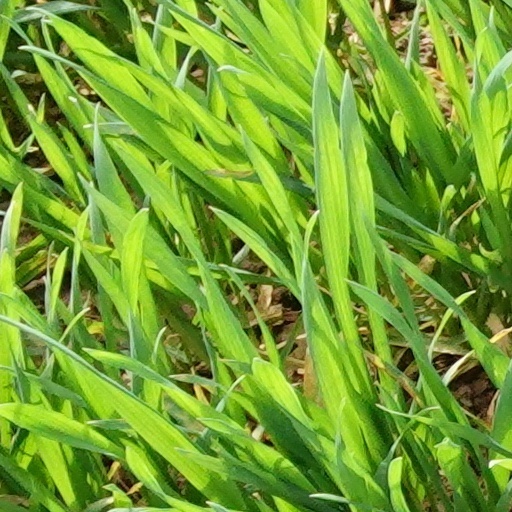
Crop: wheat